FAZ Women's Super Division

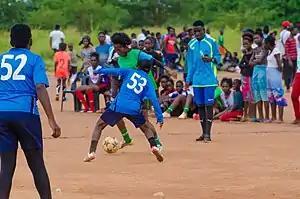
Football training session, 2019

Serving as the third tier of Zambian female football is leagues divided by provinces. Earlier the top tier was organised like this but with the introduction of the Super division and National division one League, the regional football is feeding the nationalwide tiers.